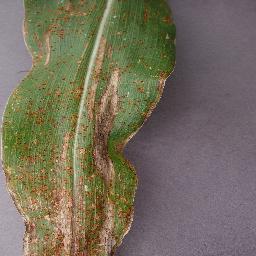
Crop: corn
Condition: (maize)_northern_blight